Question: Please indicate a possible affordance area of the hit_baseball_bat that can be used for hitting a ball
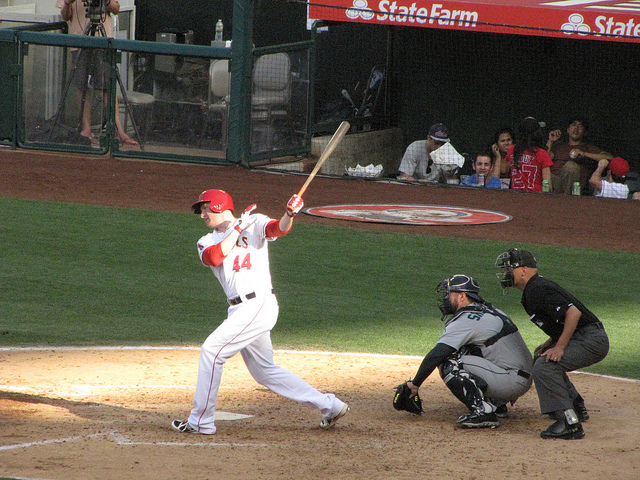
Answer: [316.671, 118.104, 349.653, 162.315]